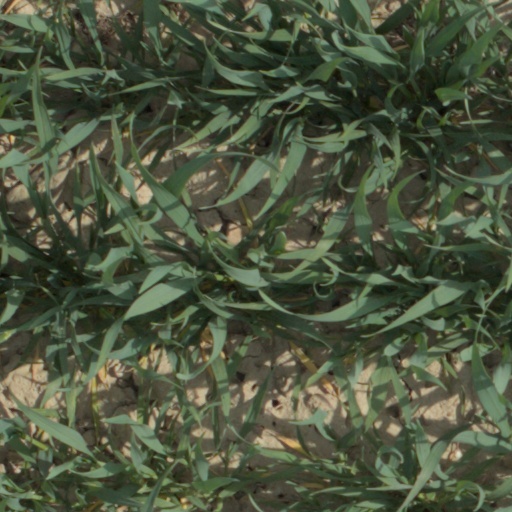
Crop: wheat